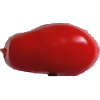
Label: Tomato 2